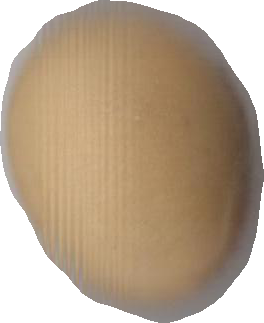
Variety: Dega